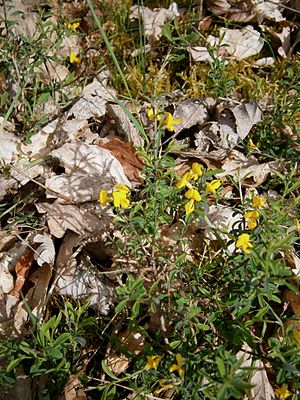
Visse-indlandsklit
Håret Visse, en karakterart i indlandsklitterne.
Visse-indlandsklit er en naturtype, der findes på steder, hvor flyvesand har dannet klitter langt inde i landet. Blandt de planter, som oftest findes på disse klitter, er Visse-arterne de mest karakteristiske. Visse-indlandsklit en naturtype i Natura 2000-netværket, med nummeret 2310.